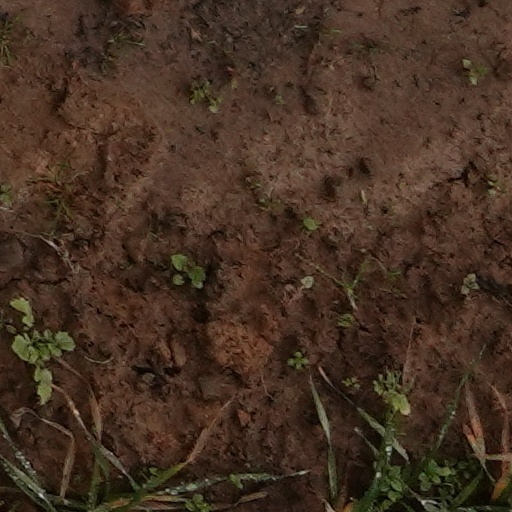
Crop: wheat